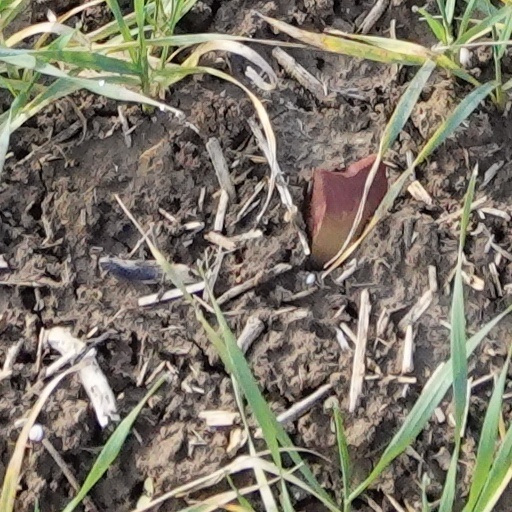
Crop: wheat